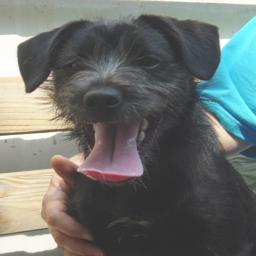
Animal: dogs